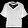
Label: Shirt